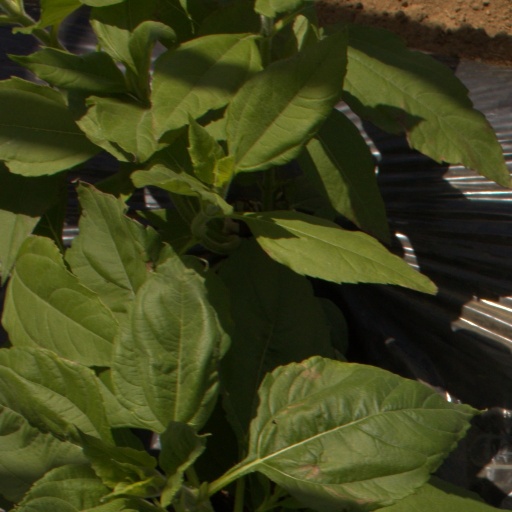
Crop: Jerusalem artichoke